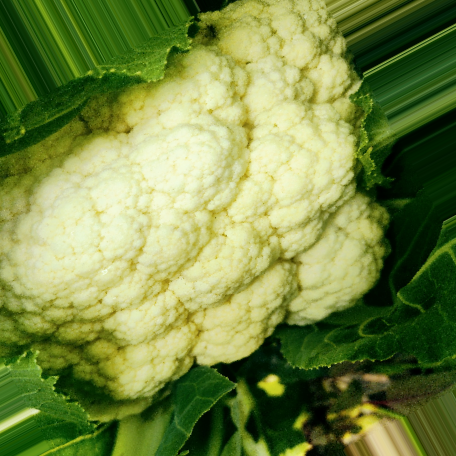
Label: Disease Free